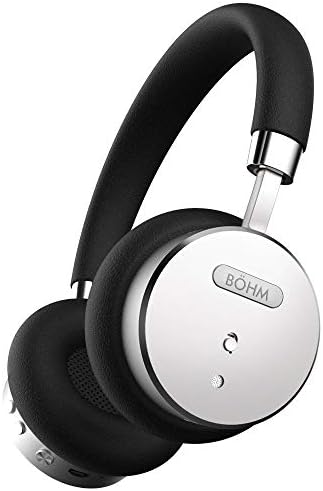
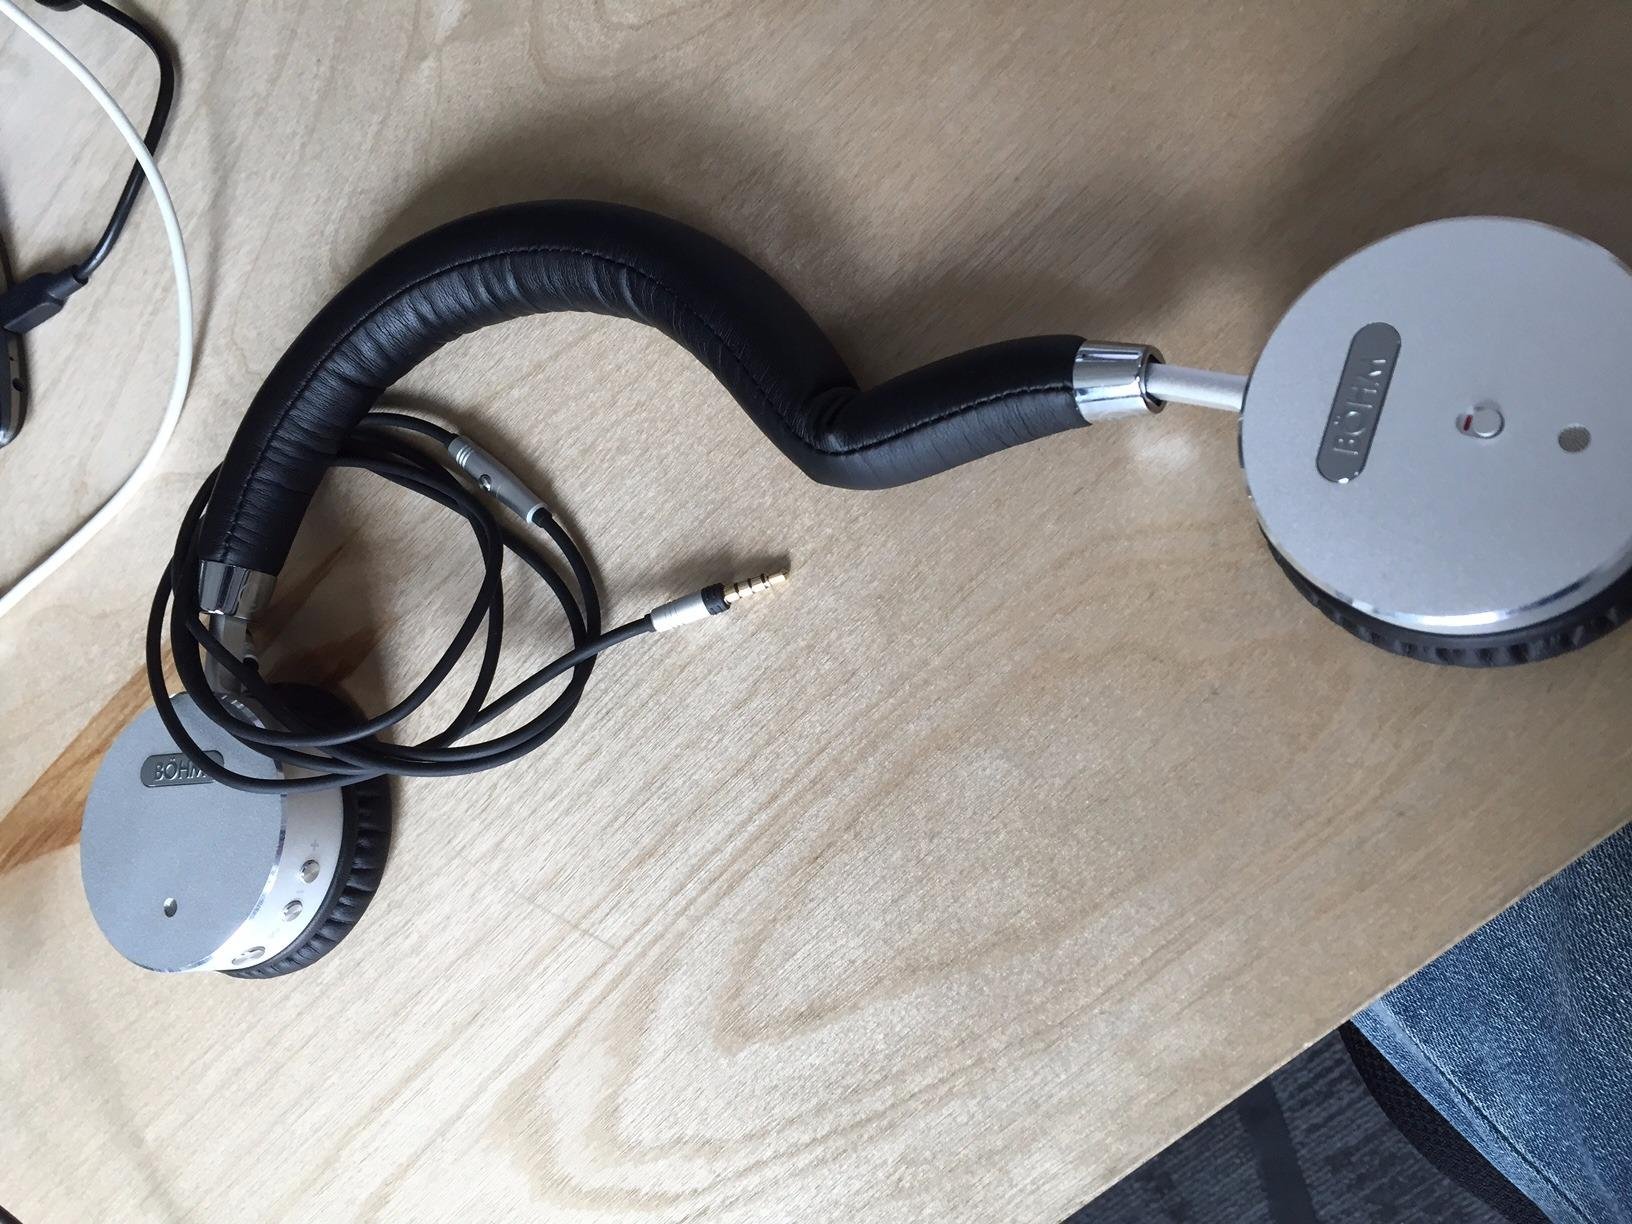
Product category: headphones
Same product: yes